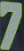
Number: 7